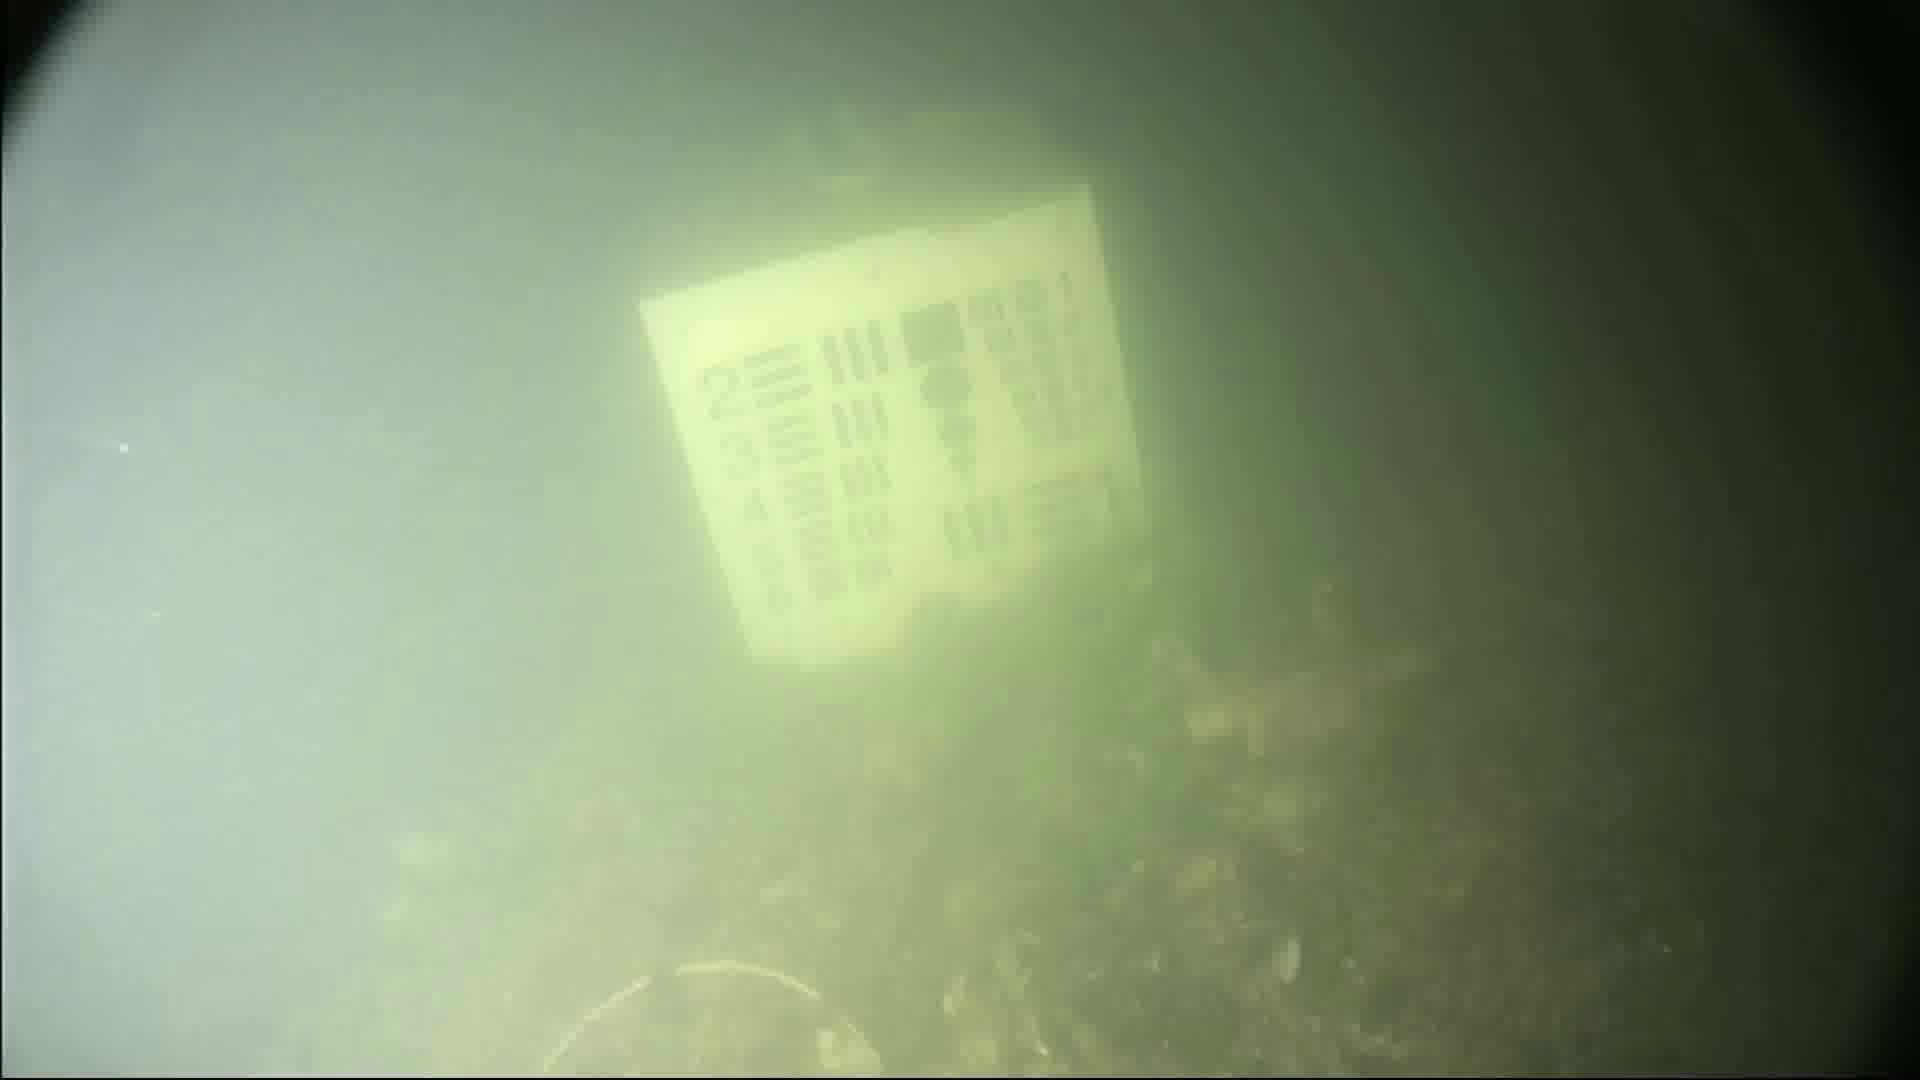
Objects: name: crab